United States Secretary of Commerce

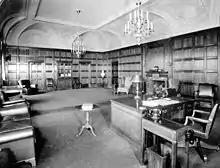
The Commerce Secretary's office as it looked in the mid-20th century.

The United States secretary of commerce (SecCom) is the head of the United States Department of Commerce. The secretary serves as the principal advisor to the president of the United States on all matters relating to commerce. The secretary reports directly to the president and is a statutory member of the Cabinet of the United States. The secretary is appointed by the president, with the advice and consent of the United States Senate. The secretary of commerce is responsible for promoting American businesses and industries. The department states its mission as 'to foster, promote, and develop the foreign and domestic commerce of the United States'.